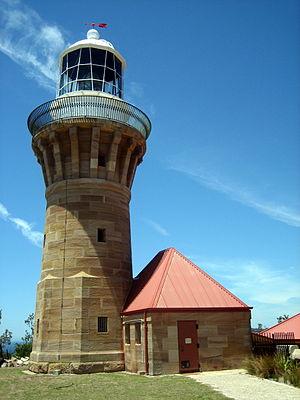
Il s'agit d'une liste des phares d'Australie. Elle contient les phares actifs ainsi que ceux déclassés mais d'importance historique.
Barrenjoey est un quartier de la périphérie de Palm Beach, à l'extrémité nord du comté de Pittwater, en Nouvelle-Galles du Sud en Australie.
Le phare Barrenjoey Head est implanté à Barrenjoey, Nouvelle-Galles du Sud, en Australie. Il est achevé en 1881.